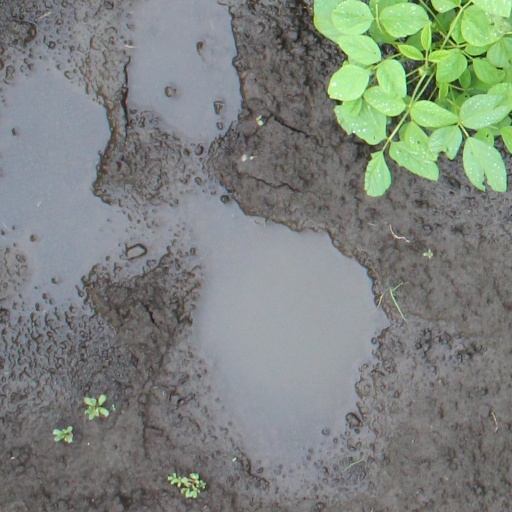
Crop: soybean